David Kabré

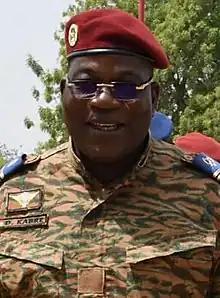
David Kabré in 2023

David Kabré (born 7 December 1968 in ) is a Burkinabe military figure and politician who is a senior colonel in the Burkina Faso Armed Forces.